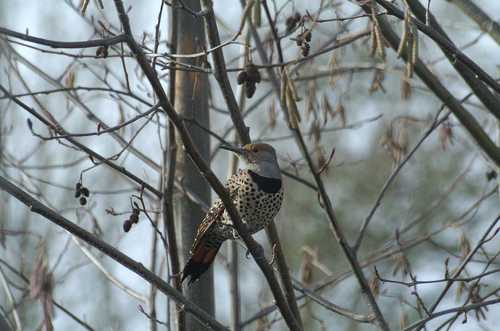
this pale bird has a very long bill and a spotted belly and wings.
the throat is white and there is a black breast and the rest of the bird is spotted.
the bird has a long grey beak with a brown head and black and cream speckled body.
this bird has a really long beak with speckled black spotted breast and a patch of black at the top of the breast.
a small bird with a speckled black and white bely and chest, black throat, and white face.
this bird has an orange crown and a black spotted belly with a long dark colored bill.
this bird has wings that are brown and has a spotted bellya small bird with brown spots, a wide tail, a small head, and a long gray narrow beak.
this bird is orange , brown , black and white it has a spotted body with a brownish colored head and a long beak
this bird has a long pointed bill, with a black and light brown spotted breast.
Species: Northern Flicker